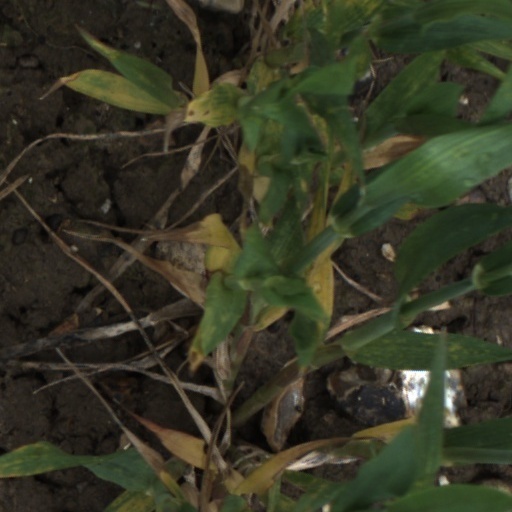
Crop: wheat